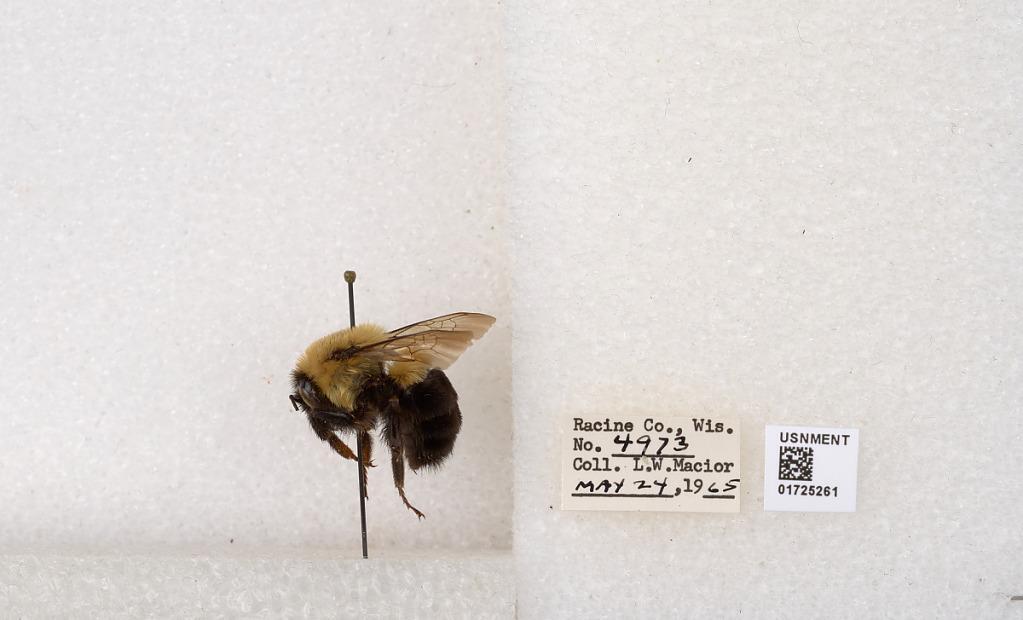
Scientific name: Bombus impatiens Cresson
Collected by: L. Macior
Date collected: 1965-5-24
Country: United States
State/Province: Wisconsin
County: Racine
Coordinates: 42.7299, -87.8123